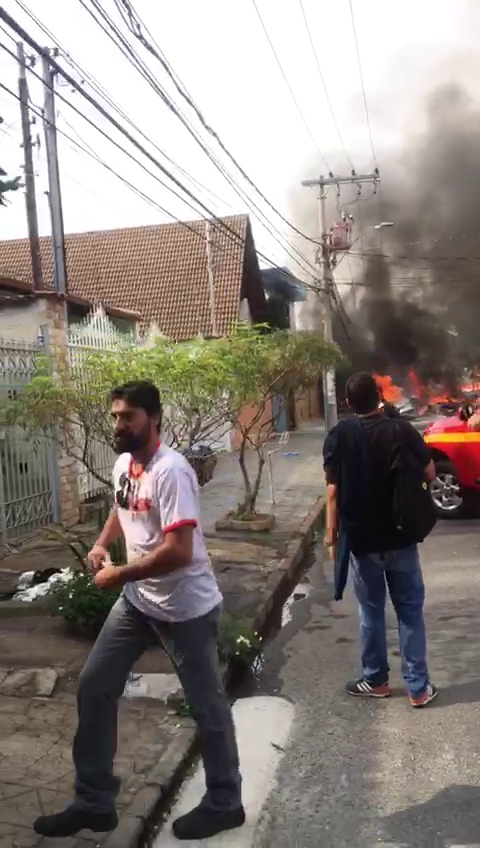
Fire: yes
Smoke: yes